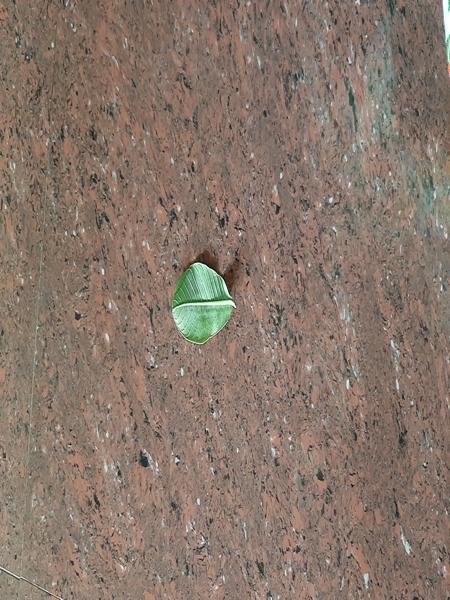
Plant: Guava